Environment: lab
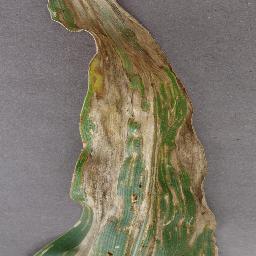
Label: gray_leaf_spot